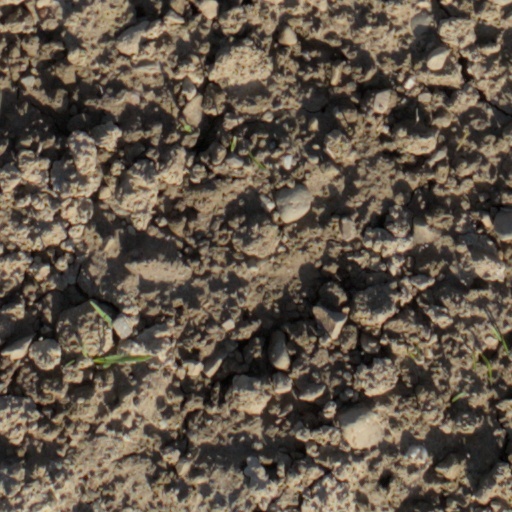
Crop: wheat